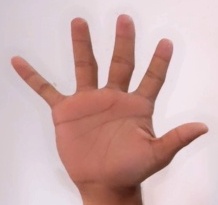
ASL sign: 5